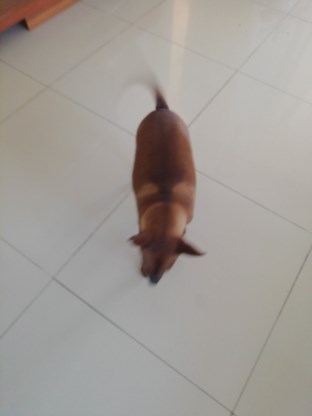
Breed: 561-n000127-miniature_pinscher